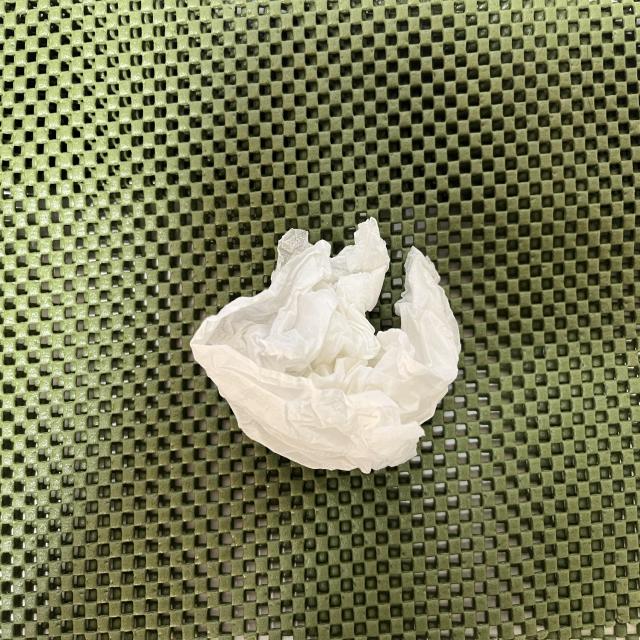
Label: tissues